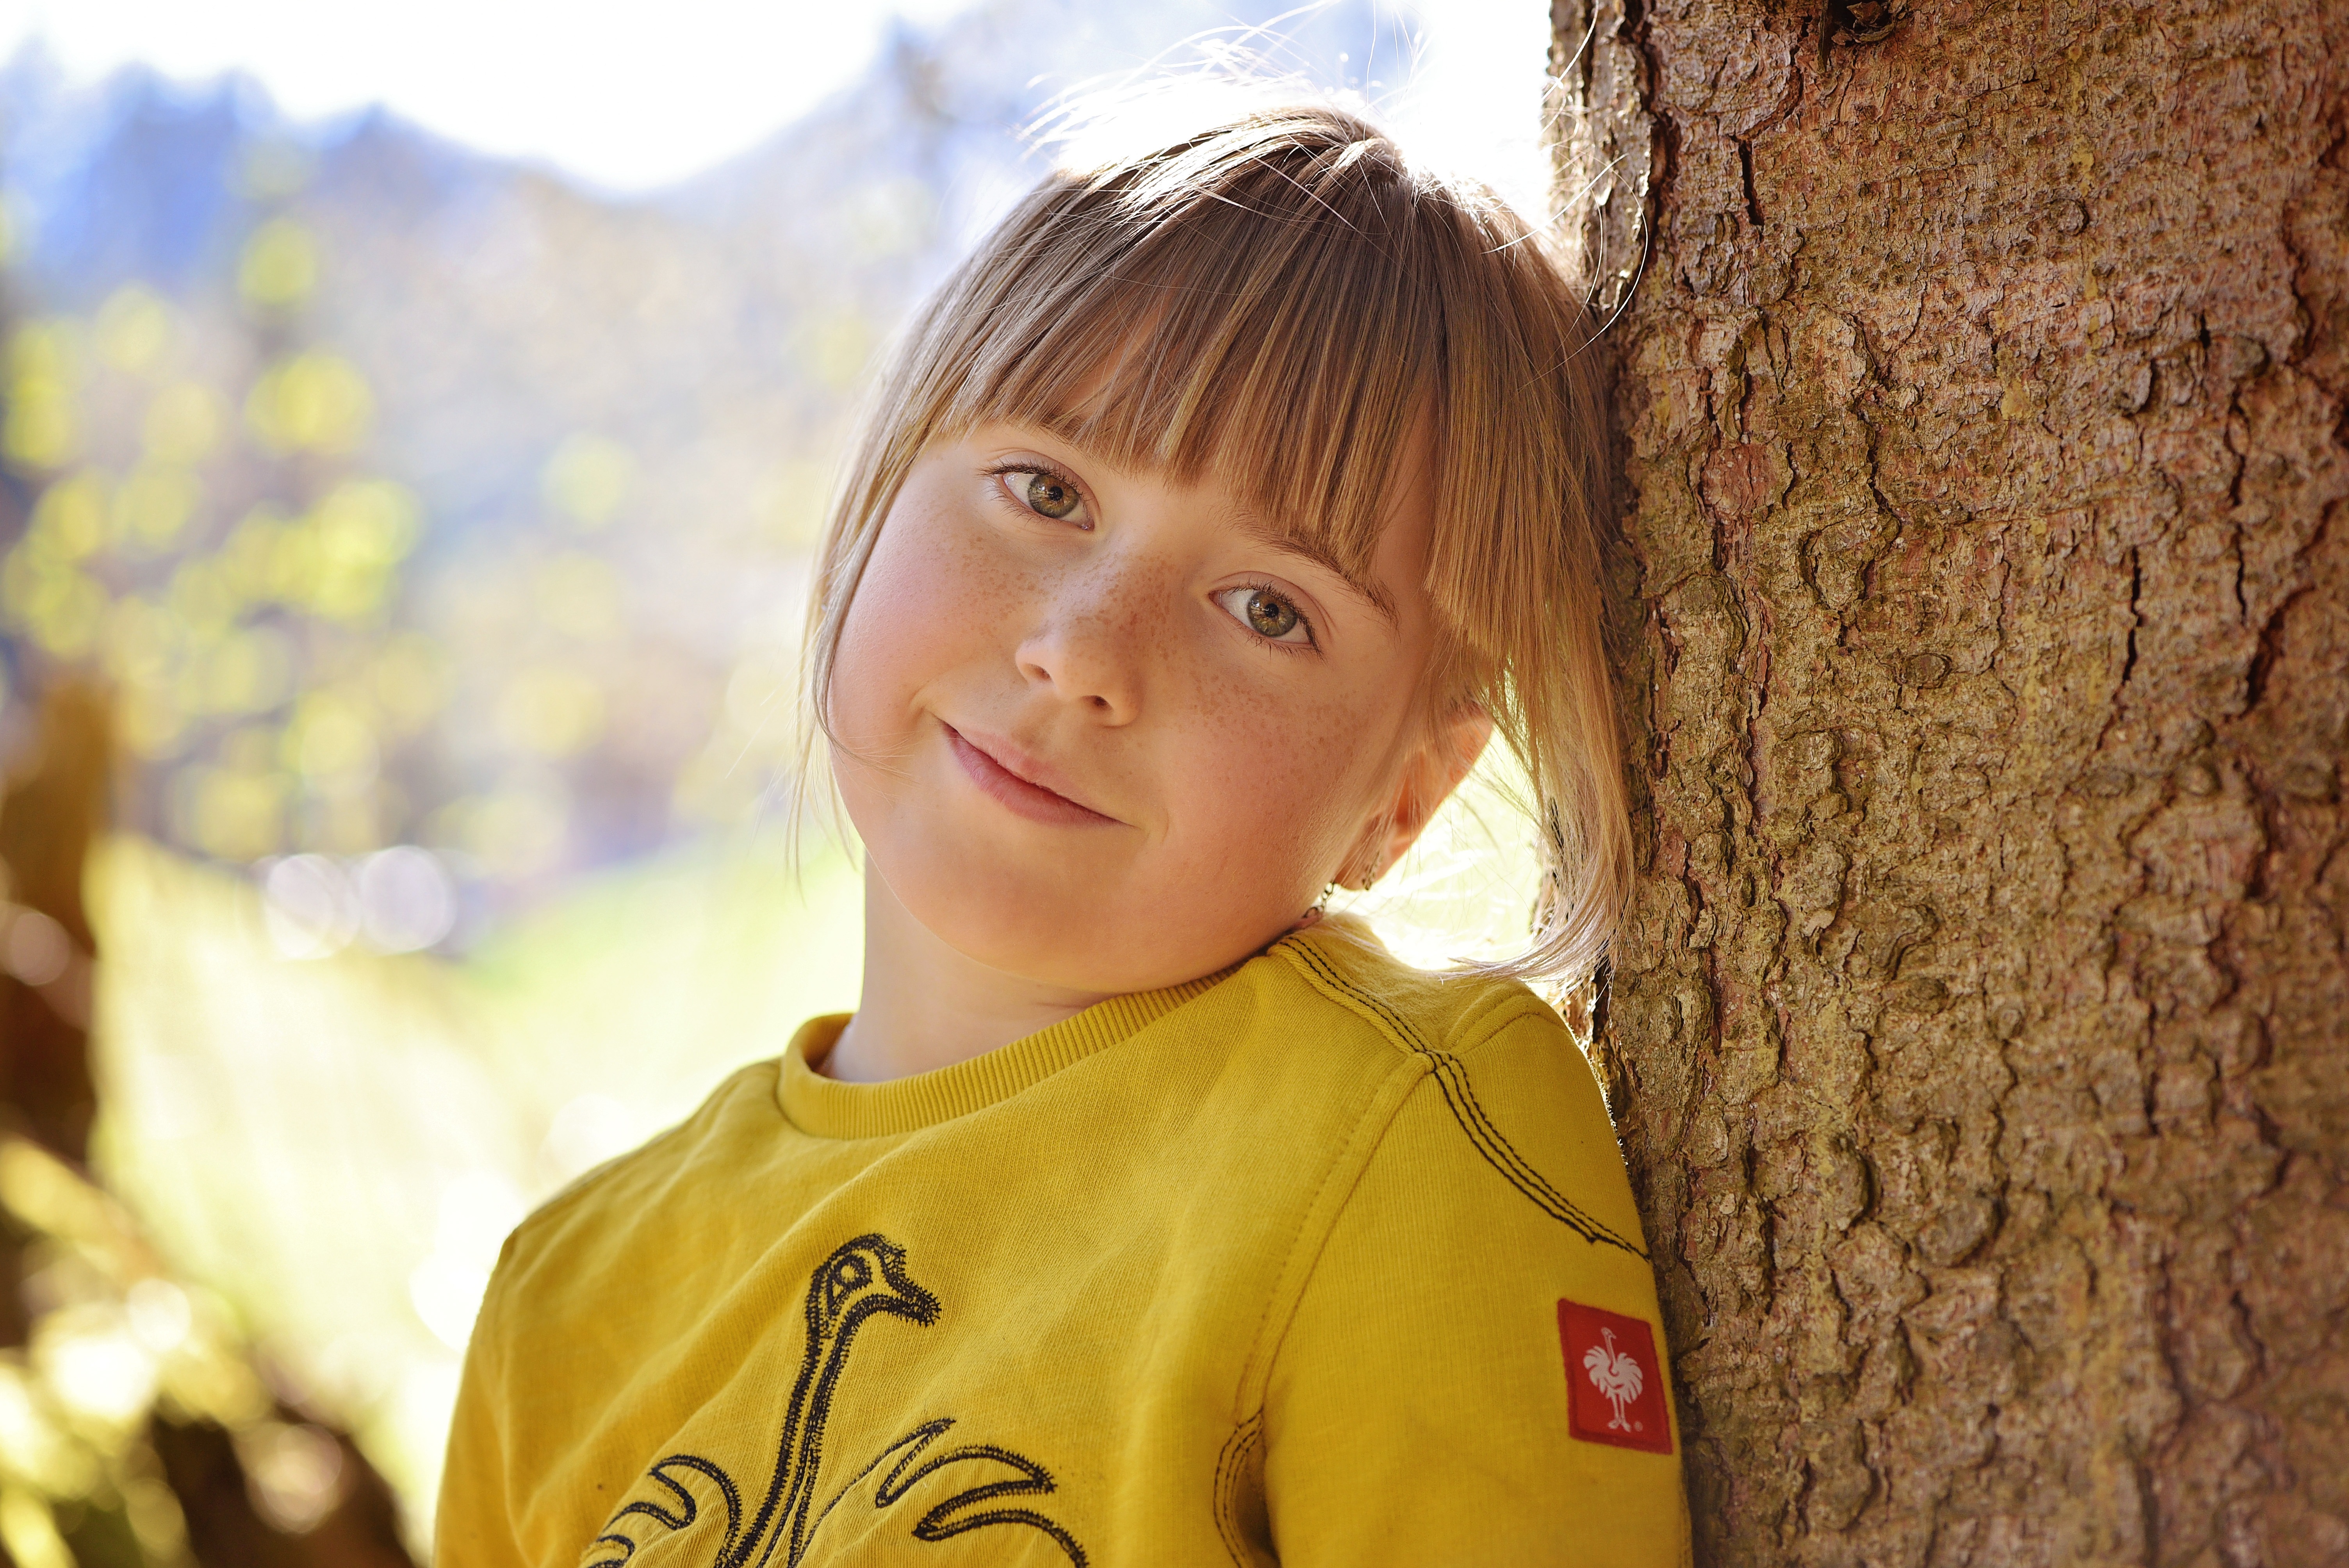
tree, nature, person, people, girl, woman, flower, boy, male, portrait, spring, autumn, child, human, yellow, facial expression, season, smile, toddler, eye, skin, beauty, blond, out, emotion, portrait photography